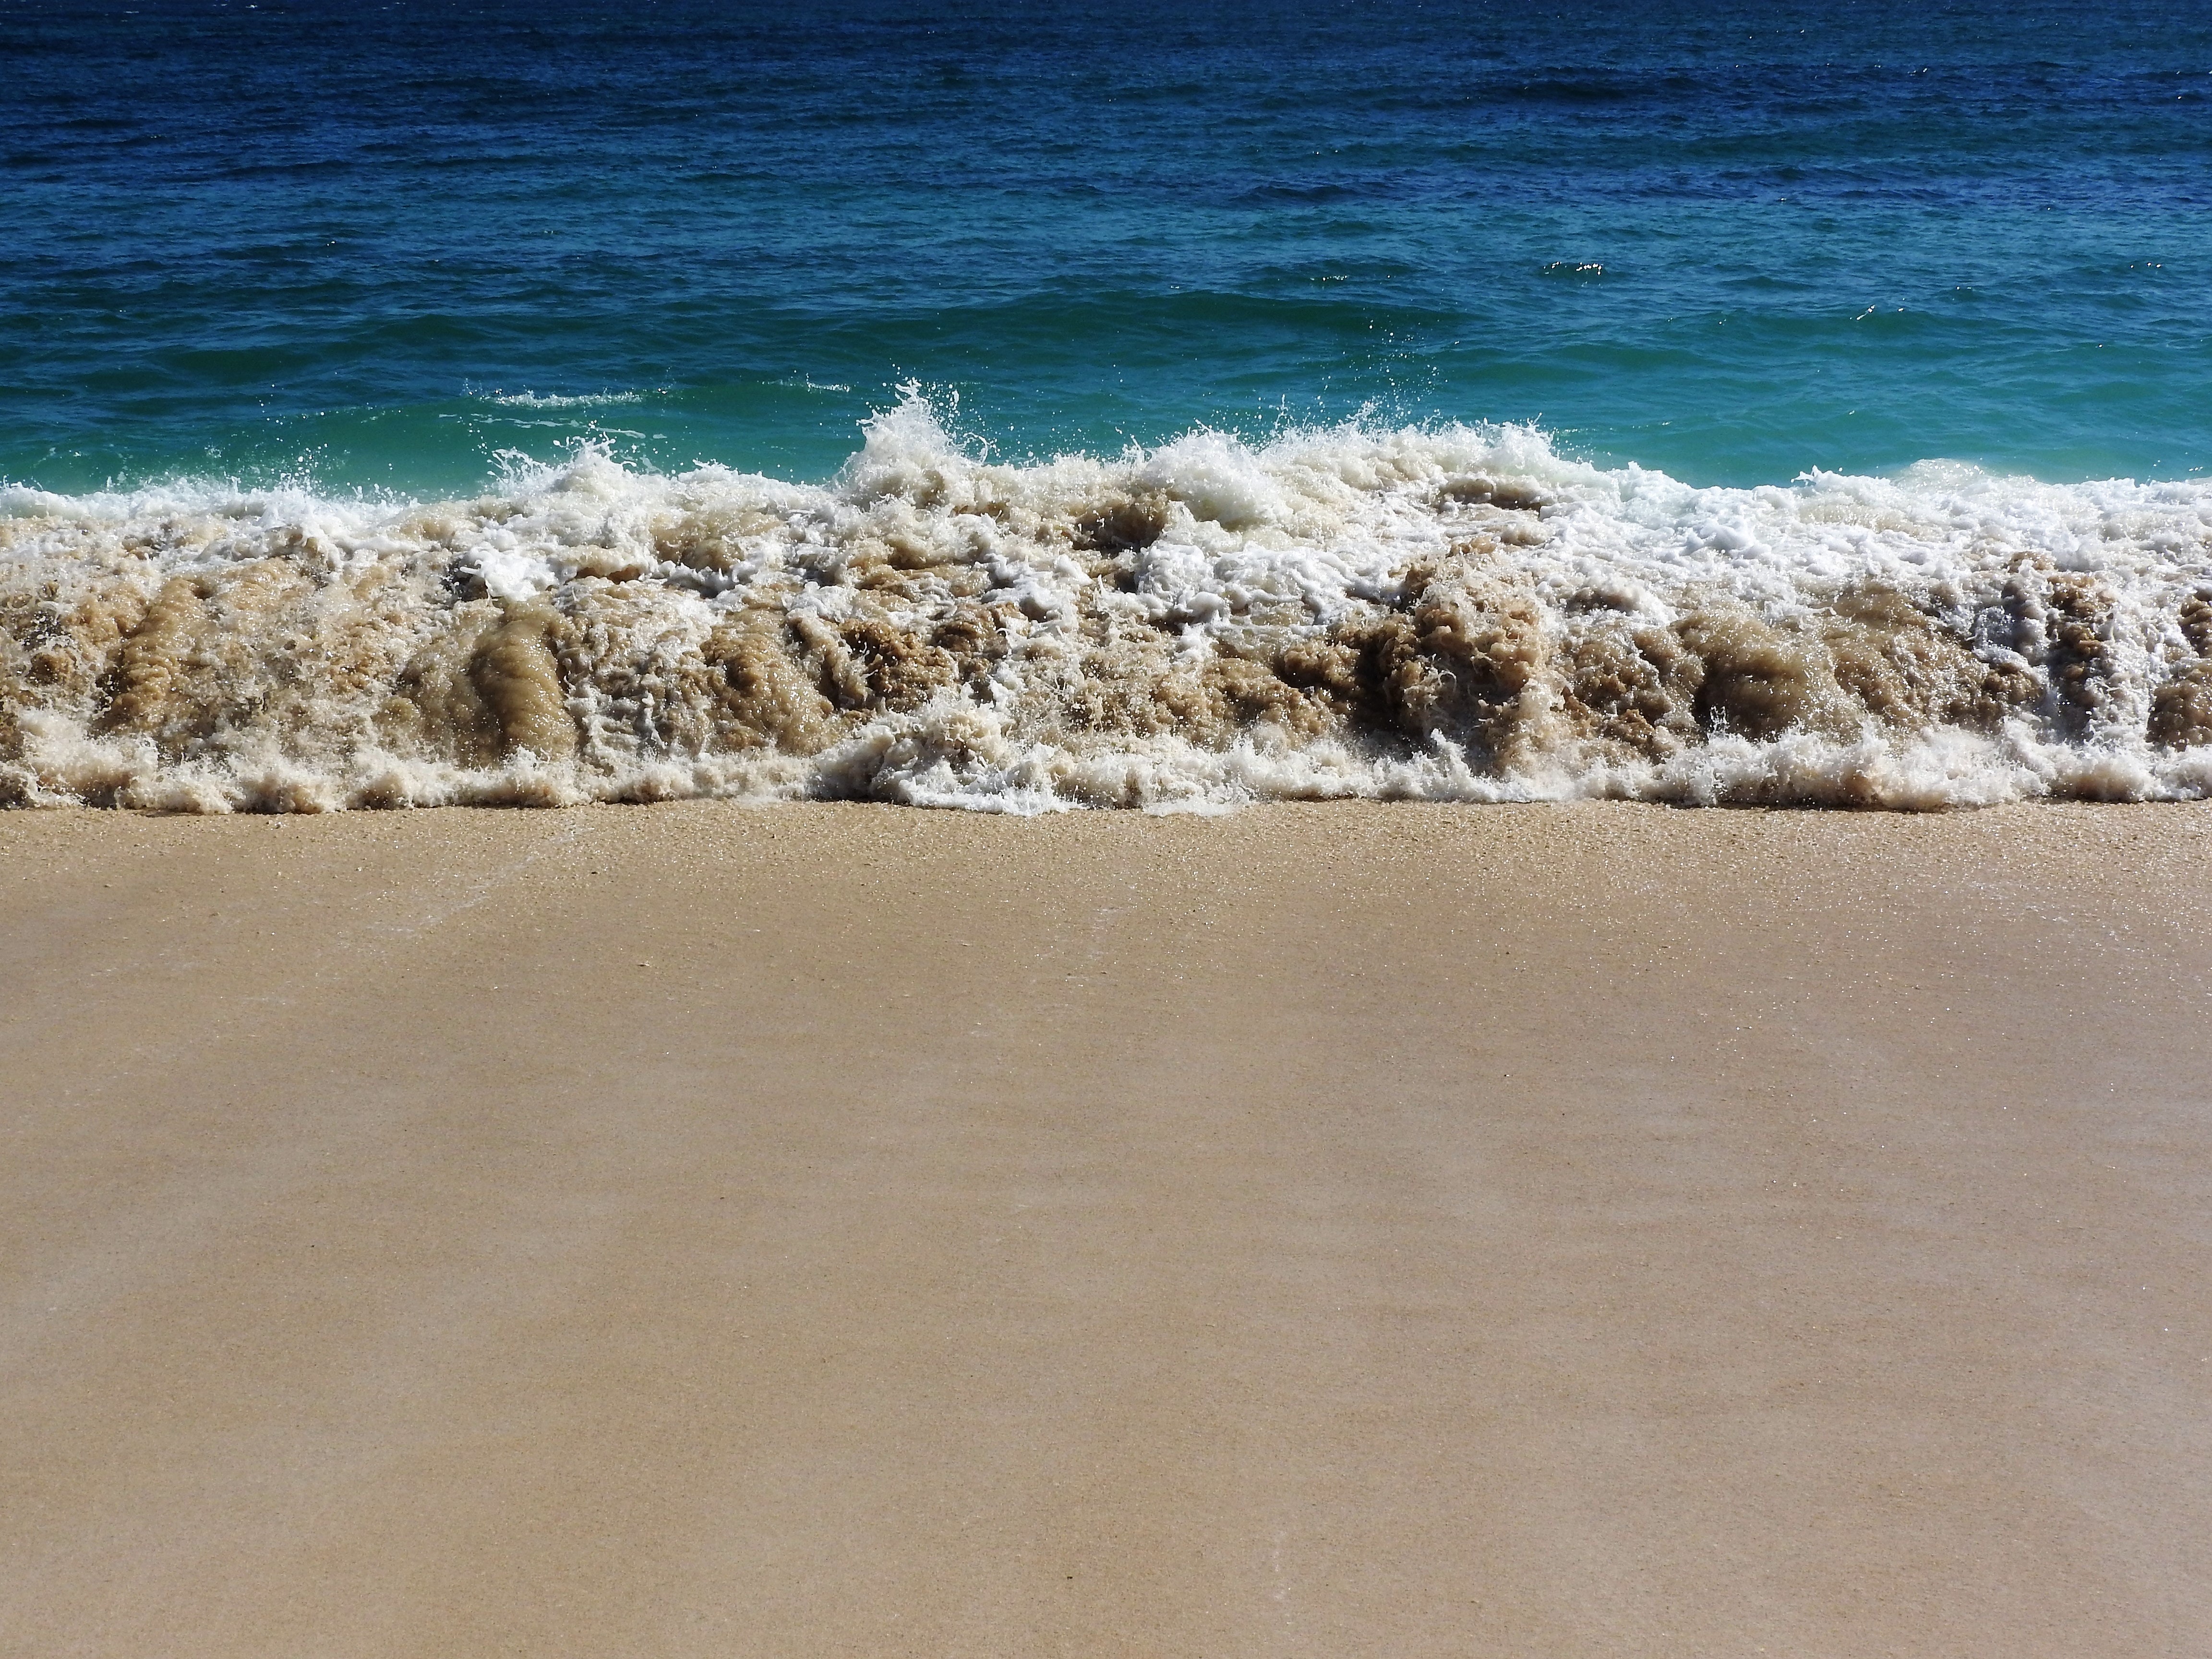
sea, shore, beach, wave, ocean, sand, coast, wind wave, water, coastal and oceanic landforms, vacation, horizon, caribbean, tide